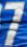
Number: 7